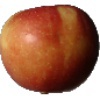
Label: braeburn_apple